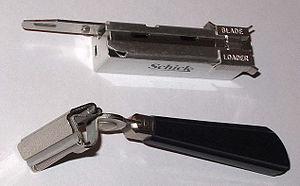
Un rasoir Schick et un injecteur.
Un rasoir est un appareil destiné à couper les poils, tant chez les hommes que chez les femmes, ou encore chez les animaux.